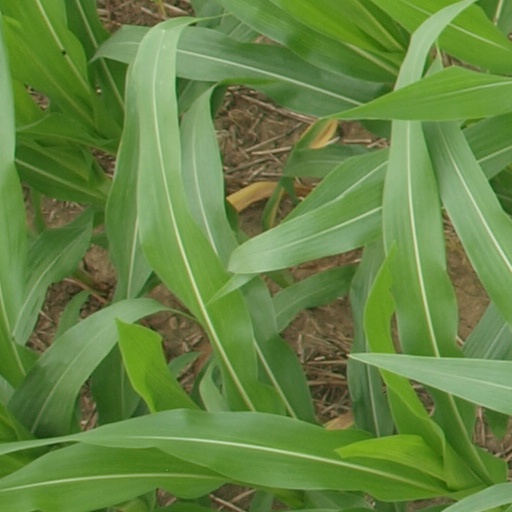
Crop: maize; corn